Fire We Make

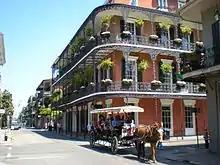
The music video for "Fire We Make" was filmed in various locations throughout the French Quarter in New Orleans.

The music video for "Fire We Make" was filmed by American director Chris Robinson in New Orleans, Louisiana in April 2013, with parts of the video shot inside a boarding house in the Garden District and the French Quarter neighborhoods respectively. It marked Keys' tenth collaboration with him. Production was helmed by Nina Miller for Robinson's Robot Films, while Bradford Young served as the video's director of photography; editing was handled by Bill Yukich. The video simultaneously premiered on BET's show "106 & Park" and music video website Vevo on April 23, 2013 at 6pm.